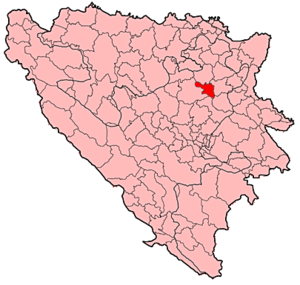
Banovići est une ville et une municipalité de Bosnie-Herzégovine situées dans la Fédération de Bosnie-et-Herzégovine et dans le canton de Tuzla. Selon les premiers résultats du recensement bosnien de 2013, la ville intra muros compte 6 699 habitants et la municipalité 23 431.